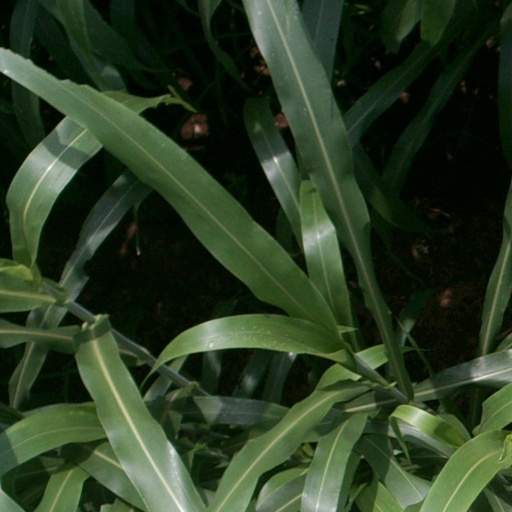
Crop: sorghum